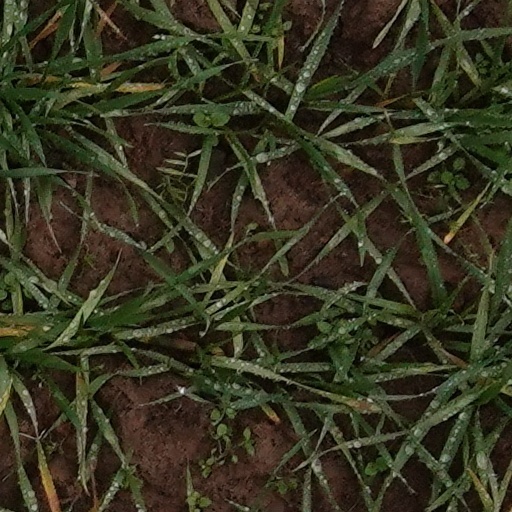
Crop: wheat